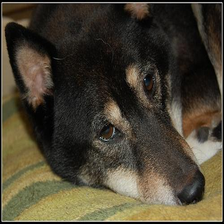
Species: dog
Breed: shiba inu